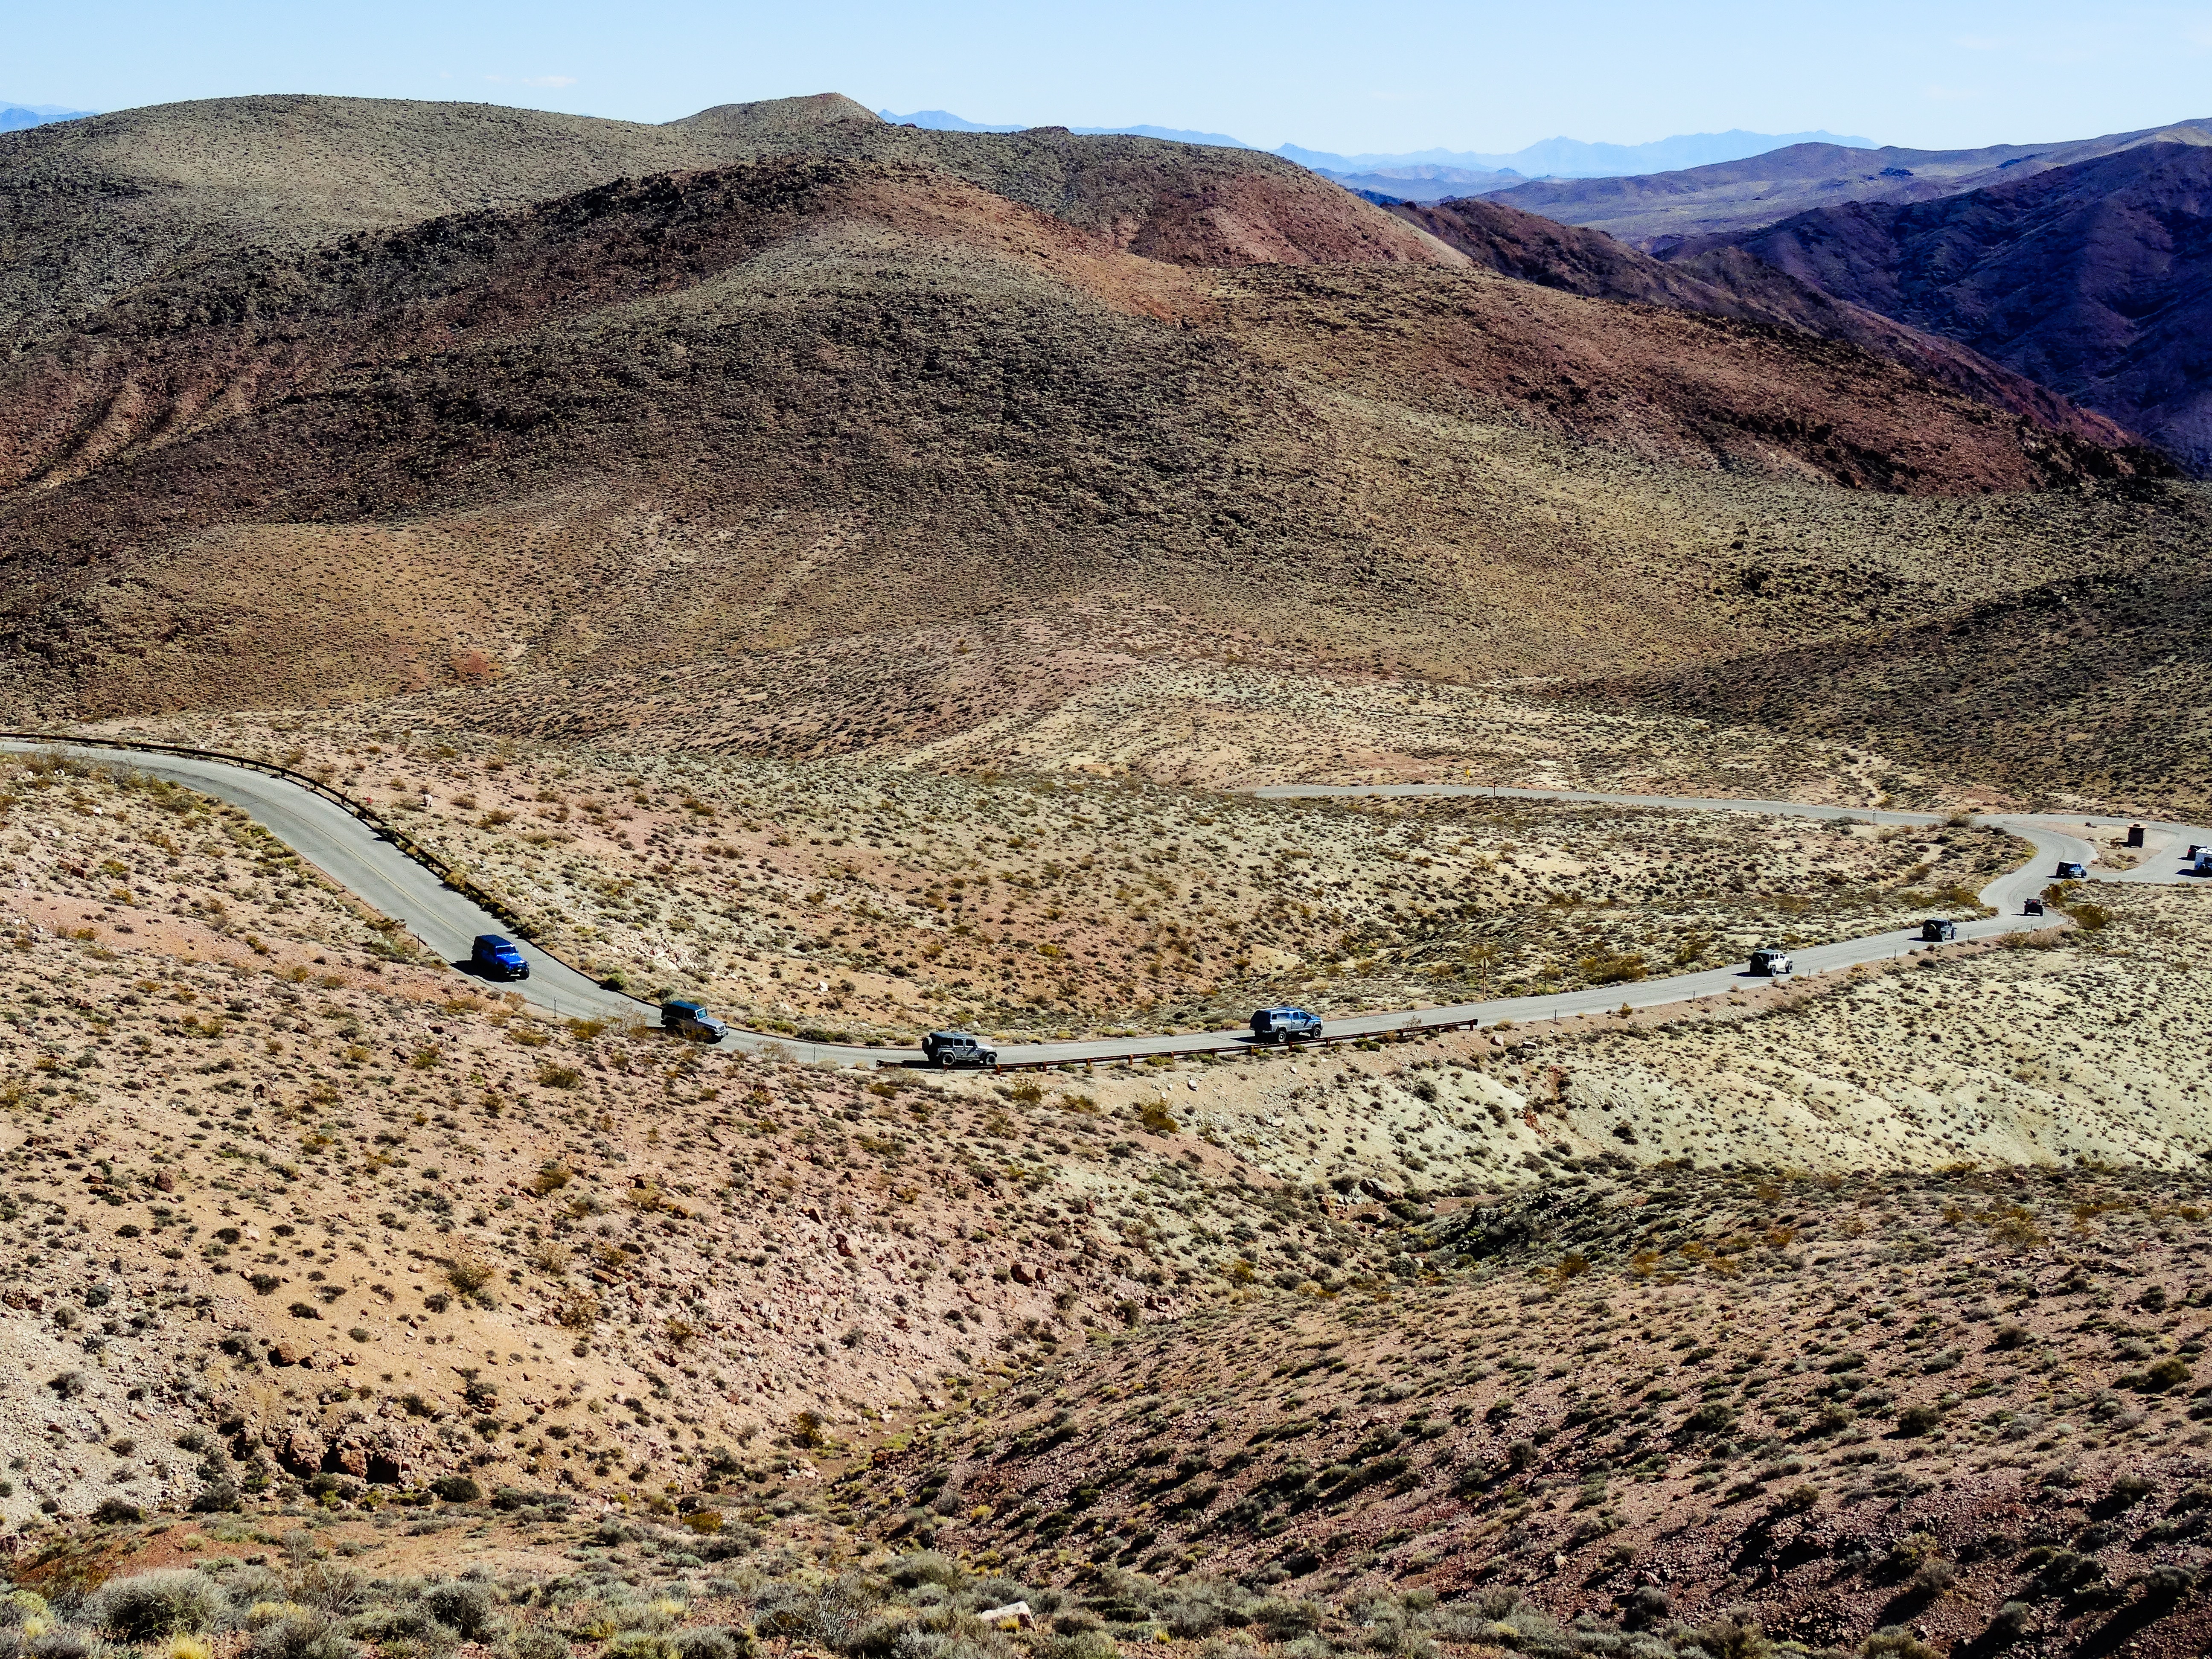
landscape, sea, nature, rock, wilderness, mountain, hill, desert, jeep, valley, transport, vehicle, exit, usa, soil, reservoir, terrain, national park, ridge, geology, plateau, autos, nevada, caravan, wadi, death valley, landform, natural environment, geographical feature, mountainous landforms, geological phenomenon